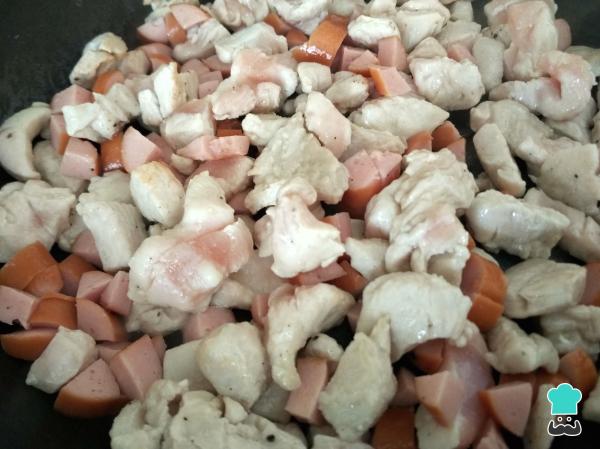
Agregamos las salchichas picadas en trocitos pequeños y dejamos que se cocinen durante 4 minutos a fuego medio.Para elaborar esta trenza de hojaldre rellena salada hemos elegido unas salchichas alemanas de tipo Frankfurt ahumadas, pero puedes usar las que más te gusten.